Cannon Fodder 2

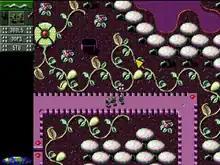
The player's soldiers find themselves on an alien planet.

The game's alien planet levels drew much criticism, on which "Amiga Computing" opined "whoever chose the colour schemes should be thrown away in jail". While he praised their mechanics, "Amiga Power"'s reviewer said: "I hate the entire look of the alien planet [...] From the disgusting purple pools to the silly flowers". Some reviewers enjoyed the graphics but felt there was no change between the two games. "CU Amiga" said "it's the same game started up with new graphics" as well as the new levels. "Amiga Computing" praised the new main theme music. "Amiga Power" said it was not as good as its predecessor and also pointed out that the in-game music remained the same as the original "Cannon Fodder" and had grown tiresome. The magazine questioned the lack of an option to disable it. Critics decried the lack of new weapons, pointing out that the original armaments and vehicles had merely been made to look different in the various settings, while behaving in the same manner.